Typeface

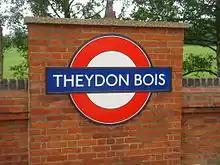
London Underground's Johnston typeface, printed on a large sign

Monospaced fonts are typefaces in which every glyph is the same width (as opposed to variable-width fonts, where the "w" and "m" are wider than most letters, and the "i" is narrower). The first monospaced typefaces were designed for typewriters, which could only move the same distance forward with each letter typed. Their use continued with early computers, which could only display a single font. Although modern computers can display any desired typeface, monospaced fonts are still important for computer programming, terminal emulation, and for laying out tabulated data in plain text documents; they may also be particularly legible at small sizes due to all characters being quite wide. Examples of monospaced typefaces are Courier, Prestige Elite, Fixedsys, and Monaco. Most monospaced fonts are sans-serif or slab-serif as these designs are easiest to read printed small or display on low-resolution screens, though many exceptions exist.